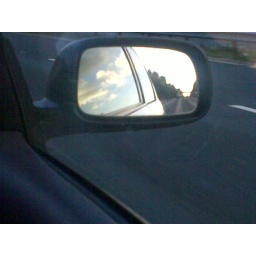
Reflection in car window